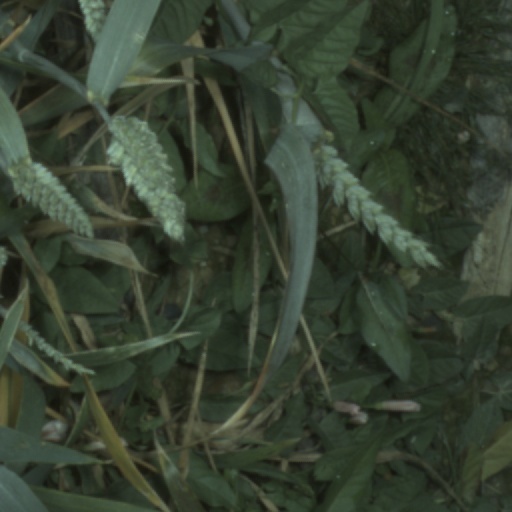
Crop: wheat